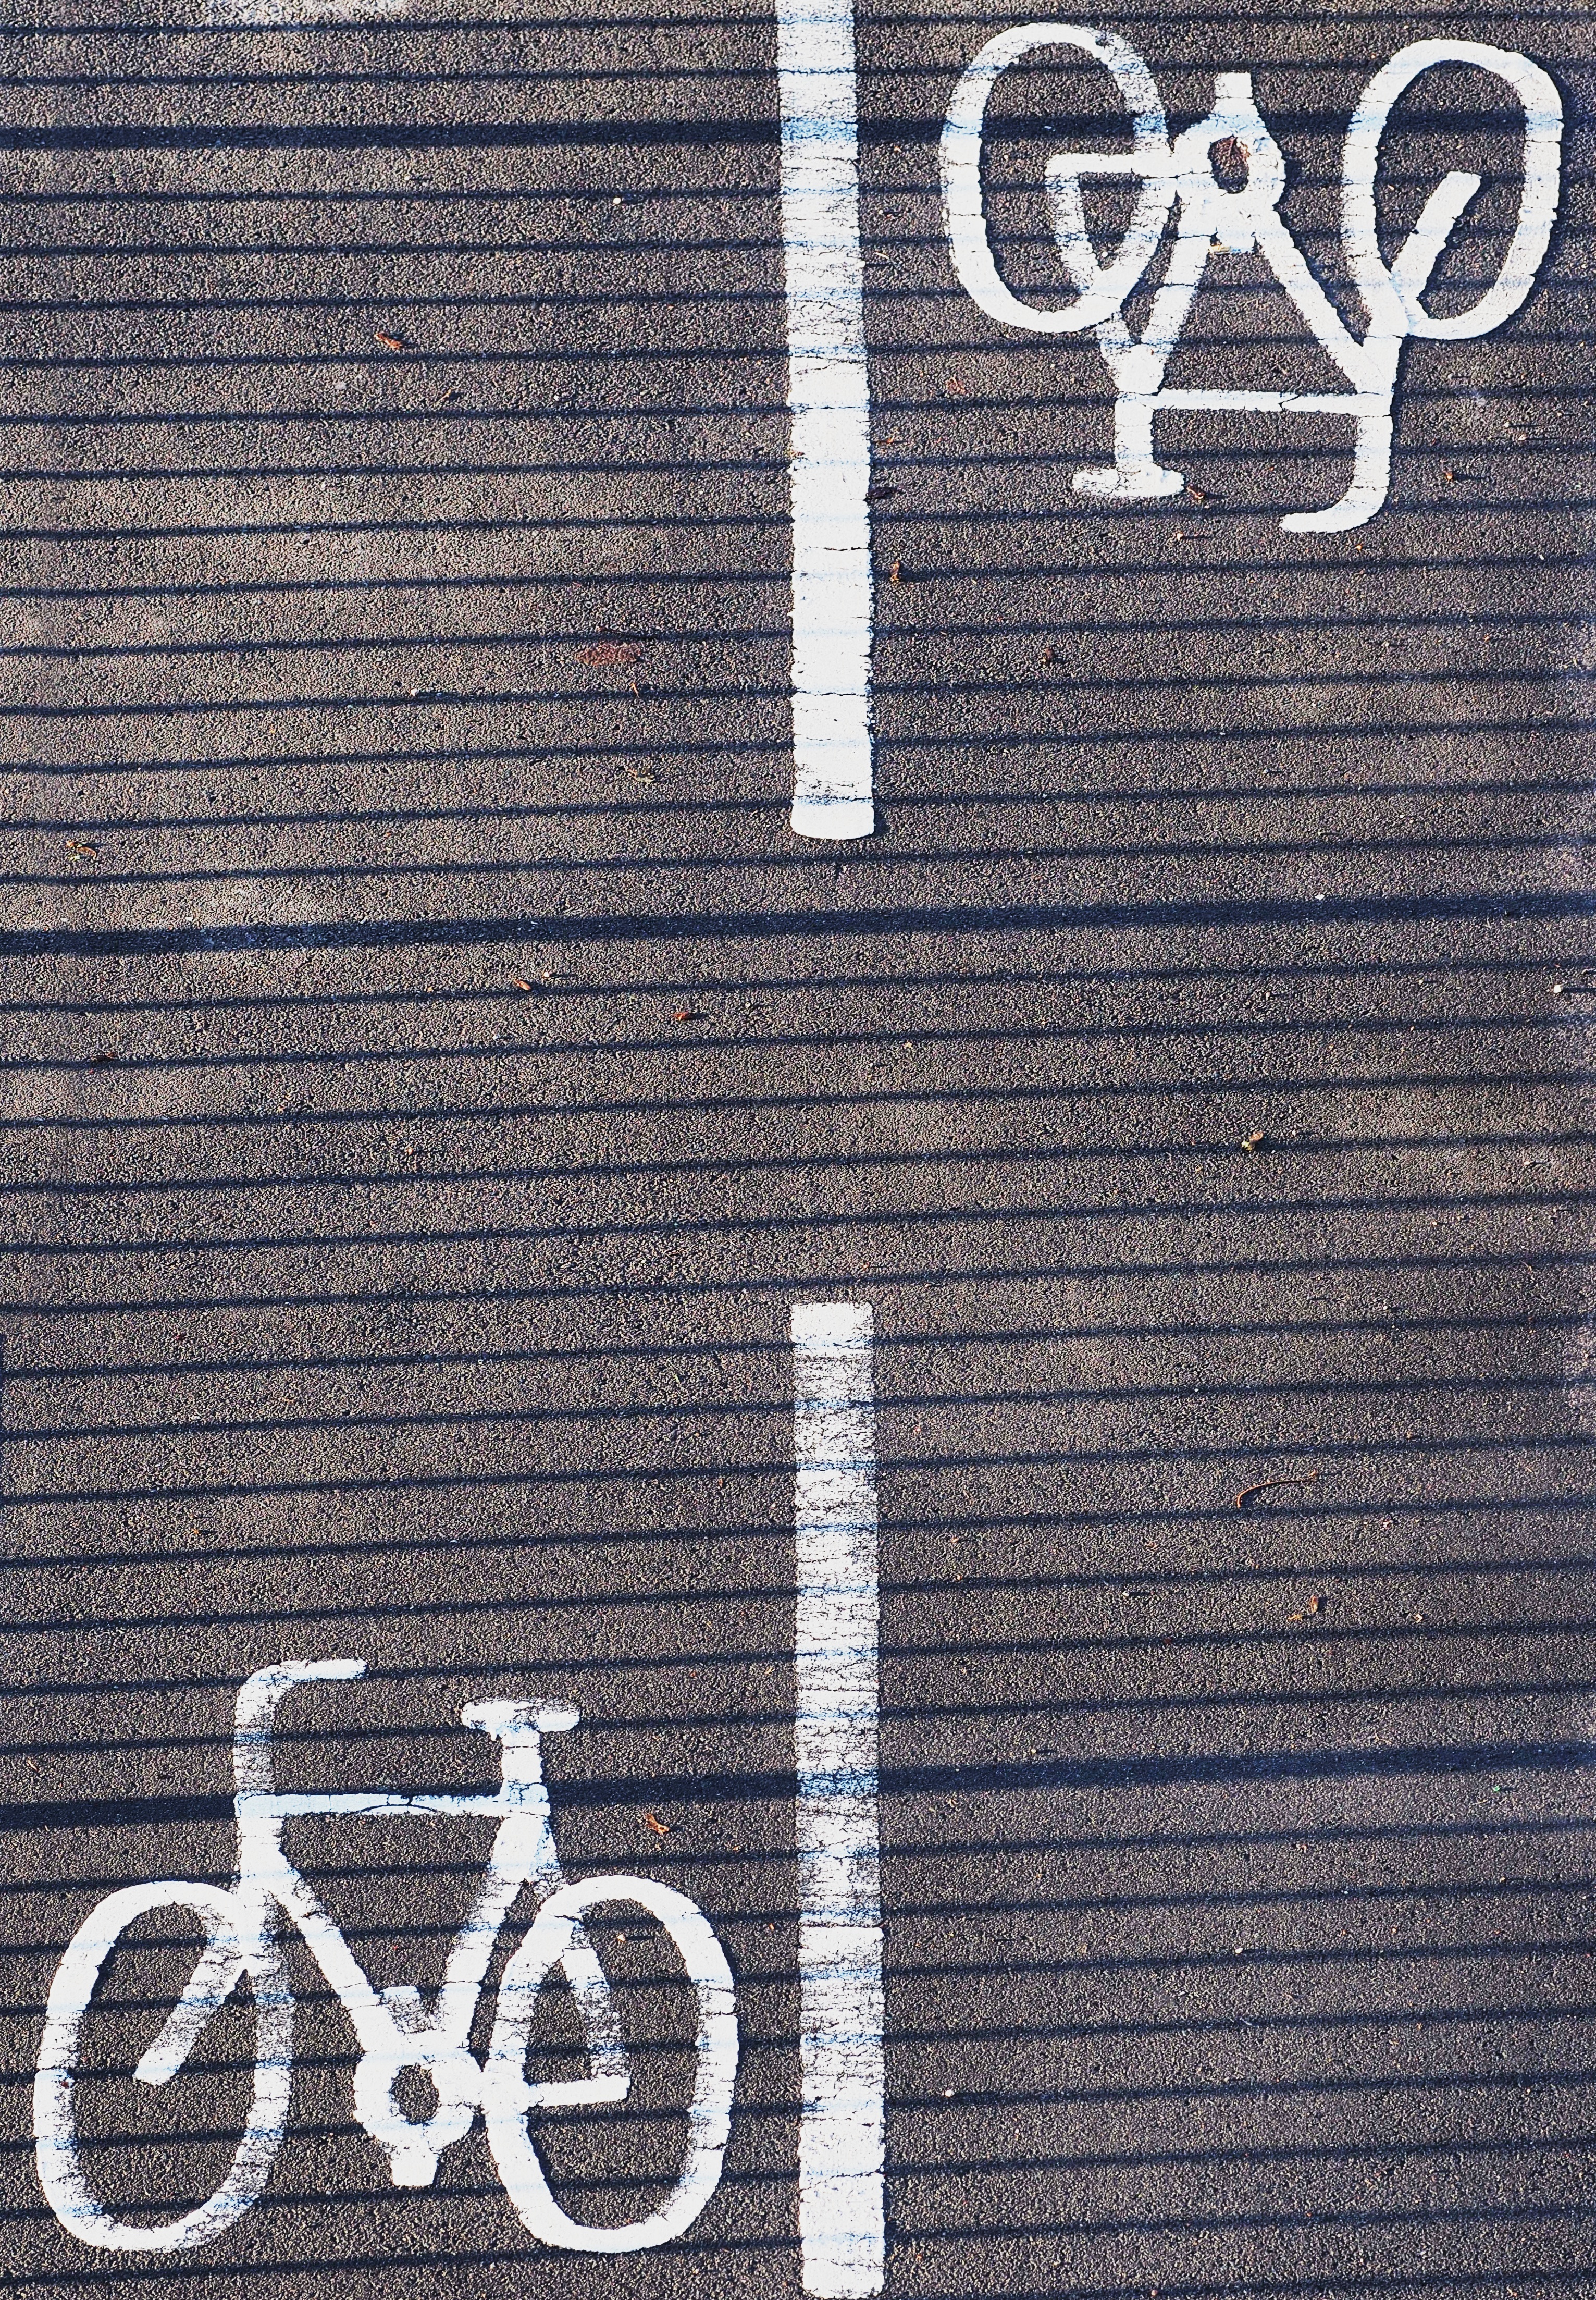
path, track, road, traffic, number, bicycle, bike, sign, pattern, line, symbol, blue, lane, cycle, marking, brand, font, textile, cycling, design, text, separation, sustainable, bikeway, separate, separator, segregation, segregate, cycleway